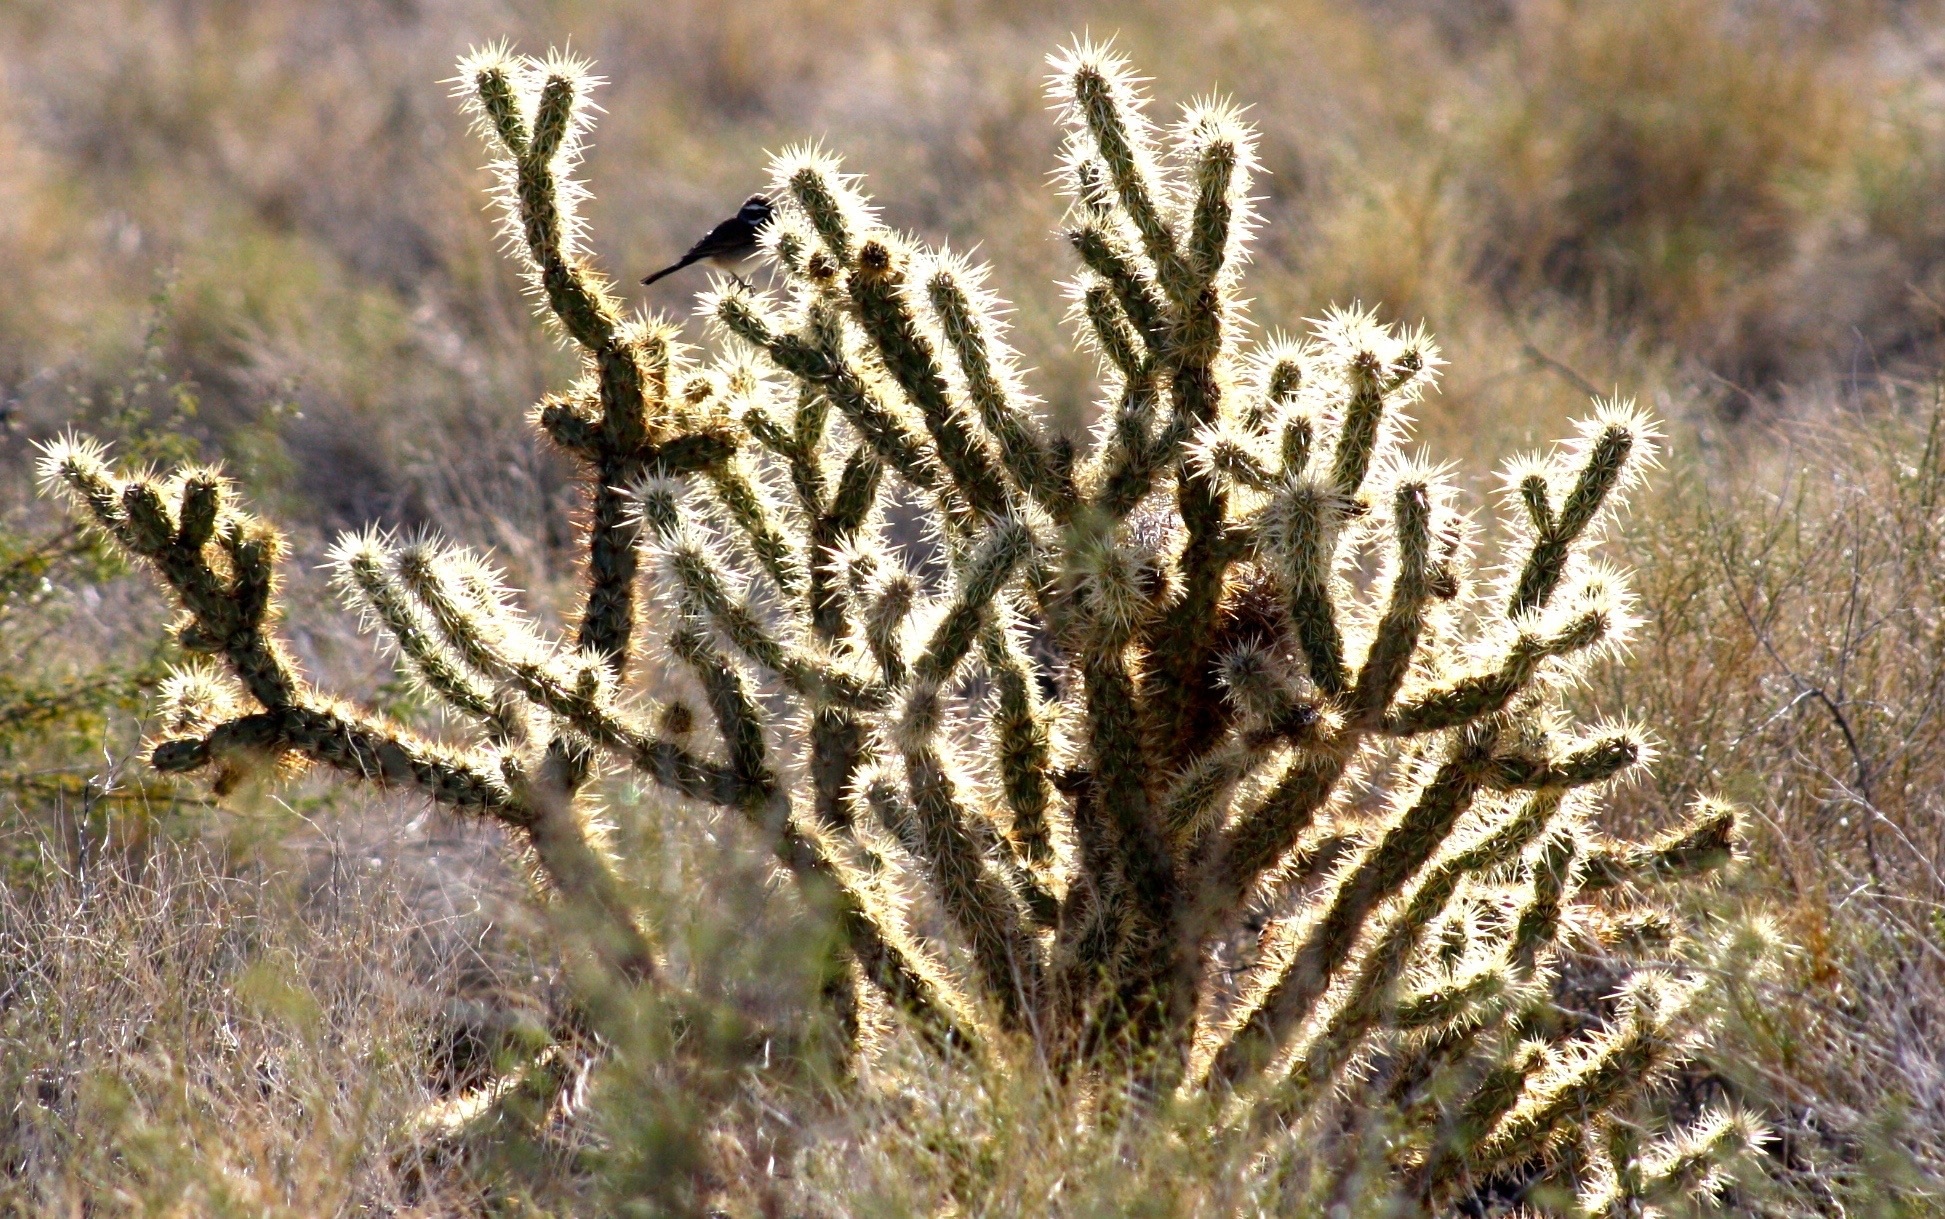
landscape, tree, nature, grass, wilderness, branch, cactus, bird, plant, sun, leaf, desert, flower, frost, travel, dry, wildlife, wild, botany, yellow, flora, fauna, wildflower, arizona, west, spruce, utah, hot, western, texas, nevada, mojave, sunlit, ecosystem, shimmer, southwest, macro photography, flowering plant, southwestern, grass family, woody plant, land plant, thorns spines and prickles